Splashdown Quaywest

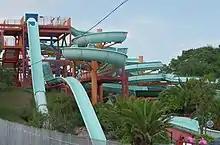
Water slides at Splashdown Quaywest

Splashdown Quaywest is the largest outdoor waterpark in the UK. It is located on Goodrington Sands Beach near to Paignton, Devon.